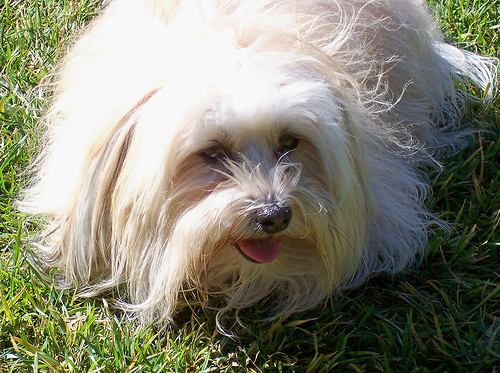
Animal: dog
Breed: havanese